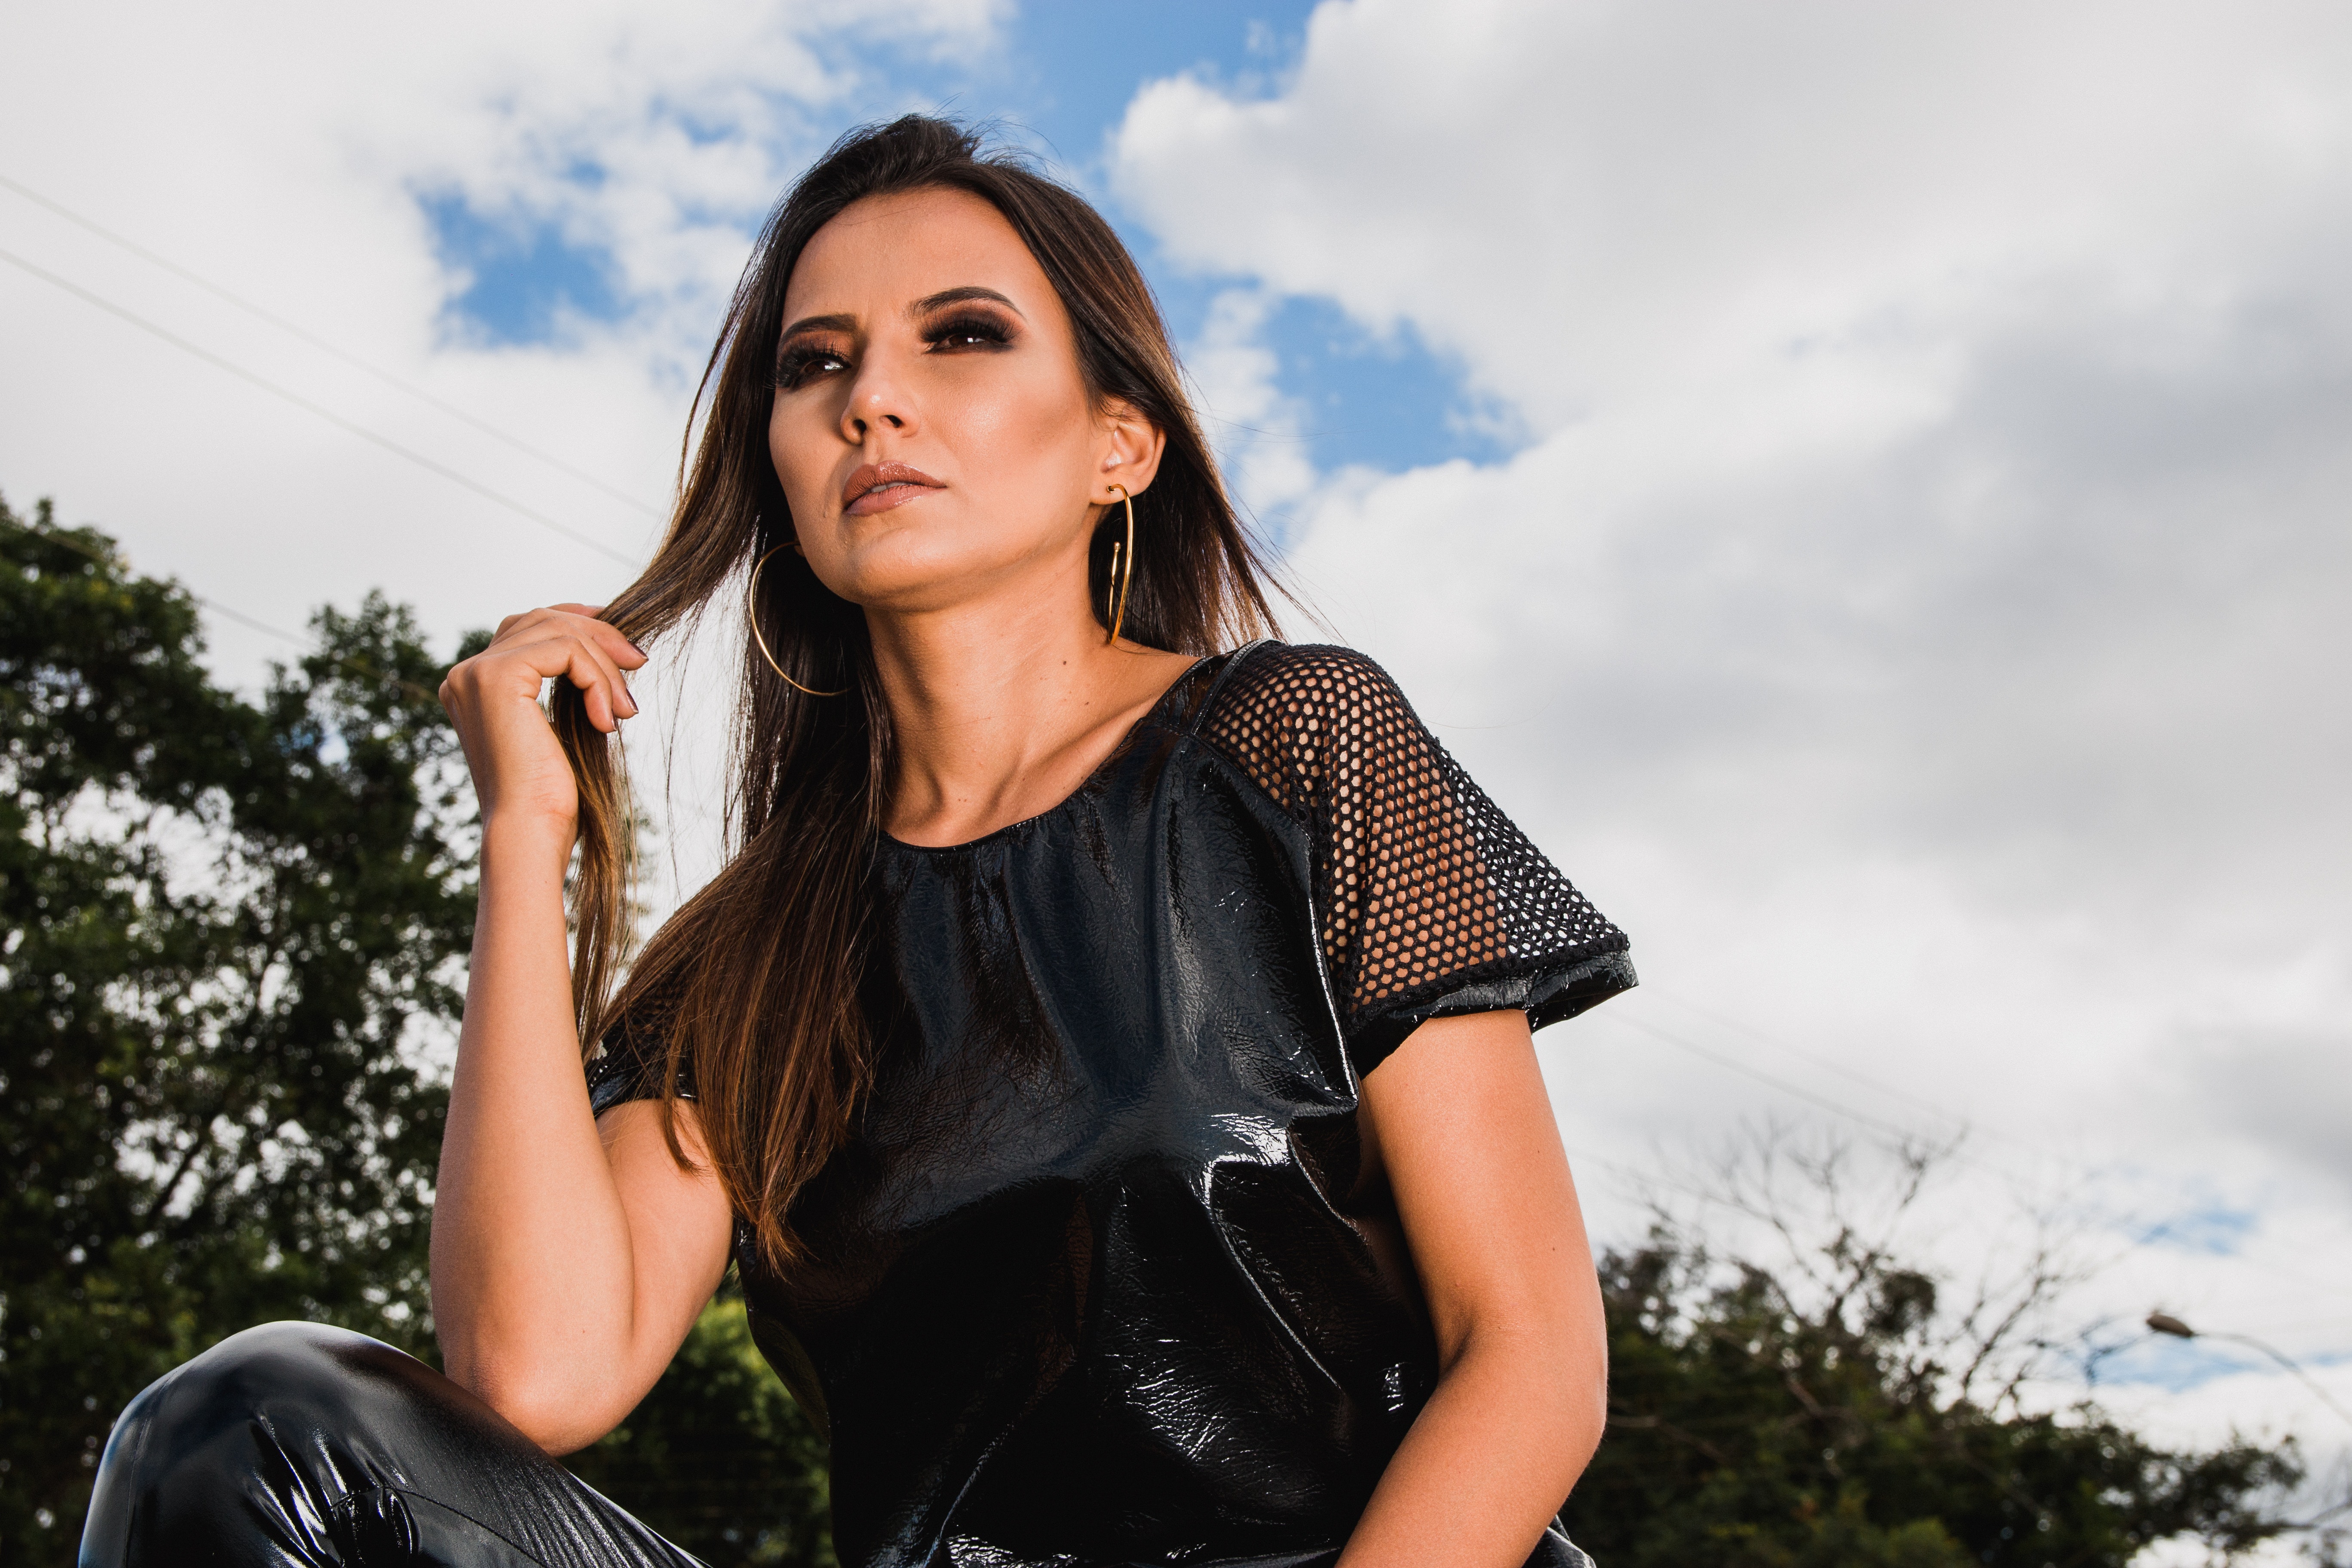
beauty, photo shoot, black hair, photography, fashion, model, long hair, lip, cool, leather, brown hair, smile, dress, latex, sitting, flash photography, street fashion, gesture